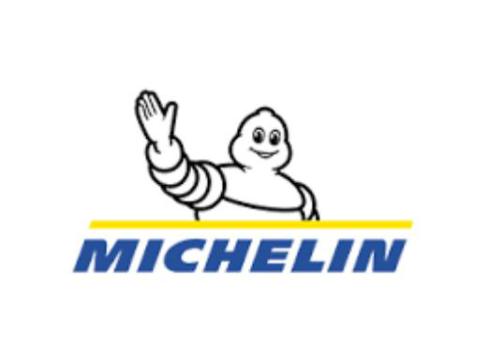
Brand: michelin
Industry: Others